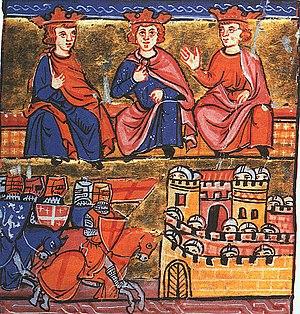
Le concile d'Acre eut lieu le 24 juin 1148 à Palmarea, près d'Acre, une cité majeure du royaume de Jérusalem. La haute cour de Jérusalem se réunit avec des croisés fraîchement arrivés d'Europe afin de définir la meilleure cible pour la croisade. La deuxième croisade fut appelée après la perte du comté d'Édesse en 1144.